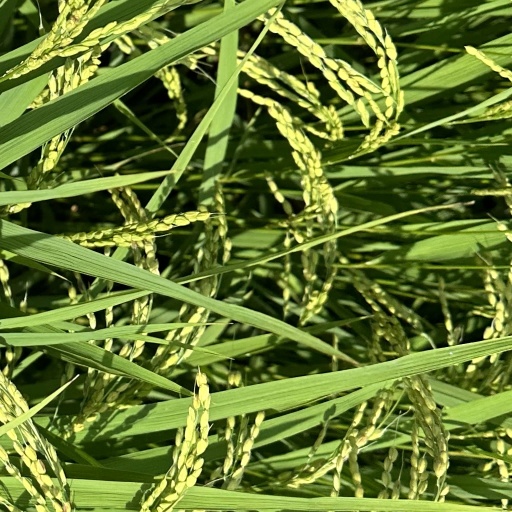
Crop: rice